Lee Sang-yeob

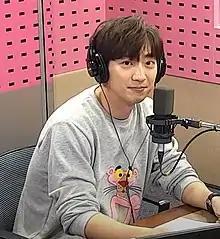
Lee in April 2020

Lee Sang-yeob (born May 8, 1983) is a South Korean actor. He is best known for starring in the sitcom "Living Among the Rich" (2011–2012), the melodrama "The Innocent Man" (2012), the period drama "Jang Ok-jung, Living by Love" (2013), and the fantasy drama "While You Were Sleeping" (2017). He recently gained immense recognition for portraying the role of Yoon Gyu-jin in the weekend drama "Once Again" (2020).